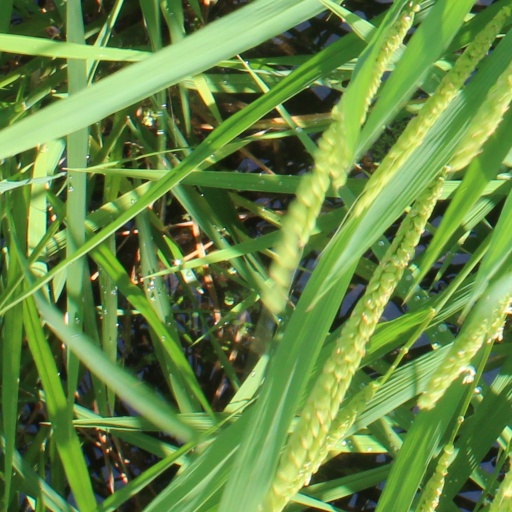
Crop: rice